Marie Madeleine de Vignerot

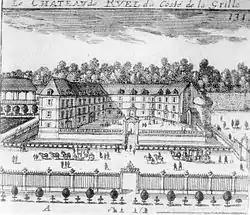
Château du Val de Ruel

Vignerot was the daughter of Cardinal Richelieu's sister, Françoise du Plessis (d. 1615), and her husband, René de , Seigneur de Pontcourlay (d. 1625).